Urban agriculture by region

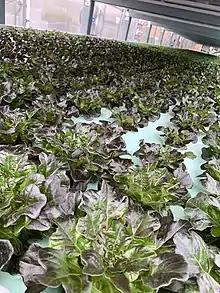

New York City has become a laboratory for urban agriculture within the last decade. The city began to make significant strides in 2007 with the founding of the Mayor's Office of Food Policy, although urban agricultural initiatives are sponsored by other city agencies, too. The city's Department of Environmental Protection, for example, offers a grant program for private property owners in combined sewer areas of New York City. The minimum requirement for grantees is to manage 1" of stormwater runoff from the contributing impervious area. Eligible projects to manage water runoff include green roofs, rooftop farms, and rainwater harvesting on private property in combined sewer areas. The grant program has allowed New York City to build some of the world's largest rooftop farms.